Steven Seagal

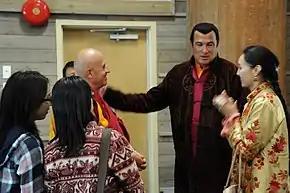
Seagal introduces his wife Erdenetuya Batsukh to Matthieu Ricard in January 2008

Seagal holds citizenships in three countries: the United States, Serbia, and Russia. Born in the United States, he possesses "jus soli" U.S. citizenship. He was granted Serbian citizenship on January 11, 2016, following several visits to the country, and has been asked to teach aikido to the Serbian Special Forces.